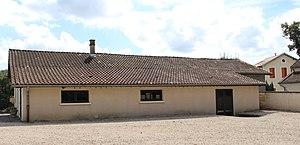
Salle des fêtes de Villemur (Hautes-Pyrénées)
Villemur est une commune française située dans le département des Hautes-Pyrénées, en région Occitanie.